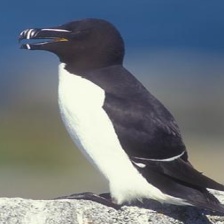
Species: RAZORBILL
Scientific name: ALCA TORDA